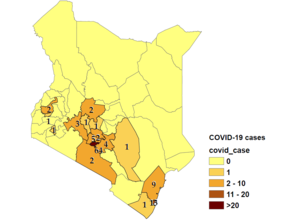
Cet article documente les pays et territoires africains touchés par le SARS-CoV-2 responsable de la pandémie de Covid-19 enregistrée pour la première fois en Asie de l'est à Wuhan. Il peut ne pas inclure toutes les réponses et mesures les plus récentes.
Le 13 mars 2020, le premier cas de Covid-19 est détecté au Kenya, une femme venue des États-Unis via Londres.